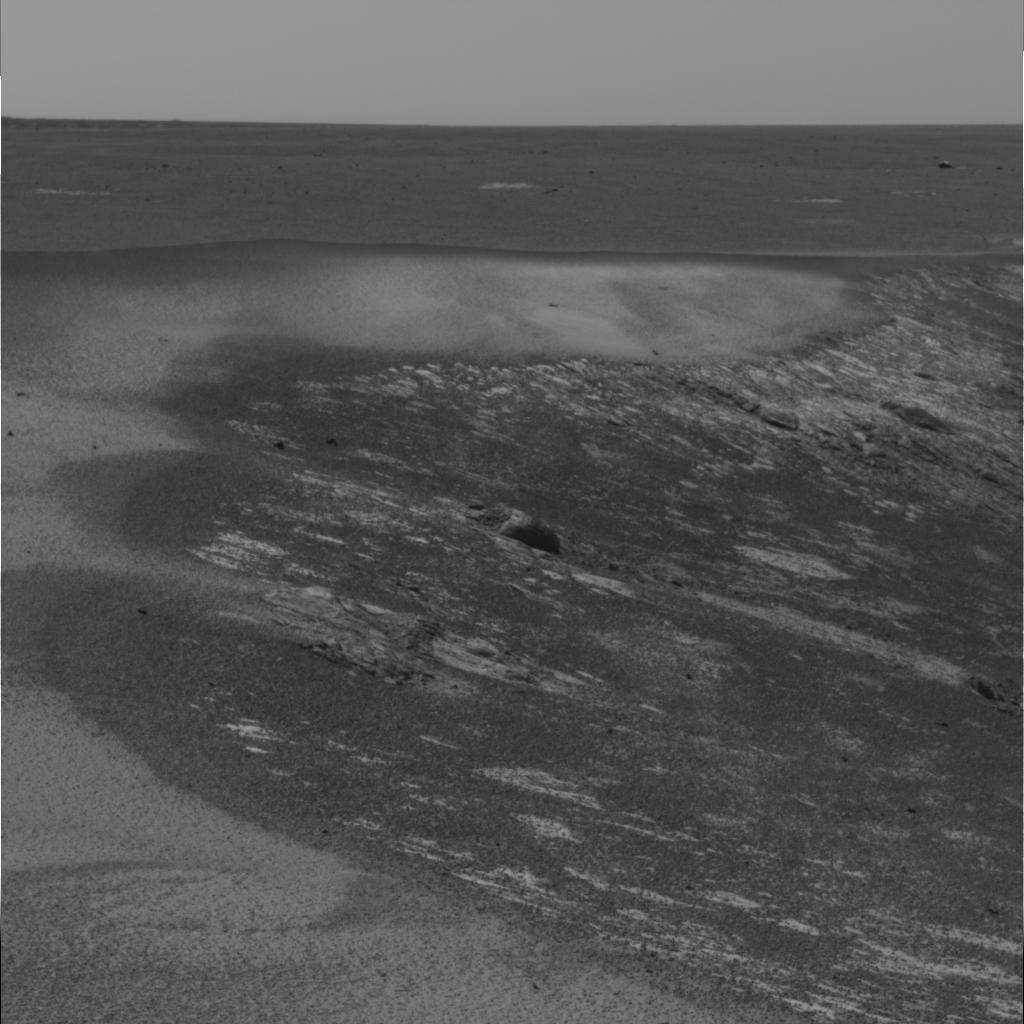
Surface features visible: Rock Outcrops, Dunes/Ripples, Soil, Spherules, Distant Vista, Sky